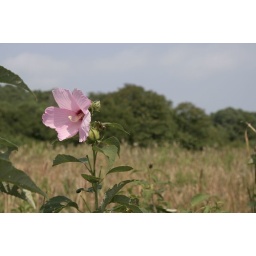
Assateague Island, Virginia. Wild hibiscus flower standing tall over marsh grass.